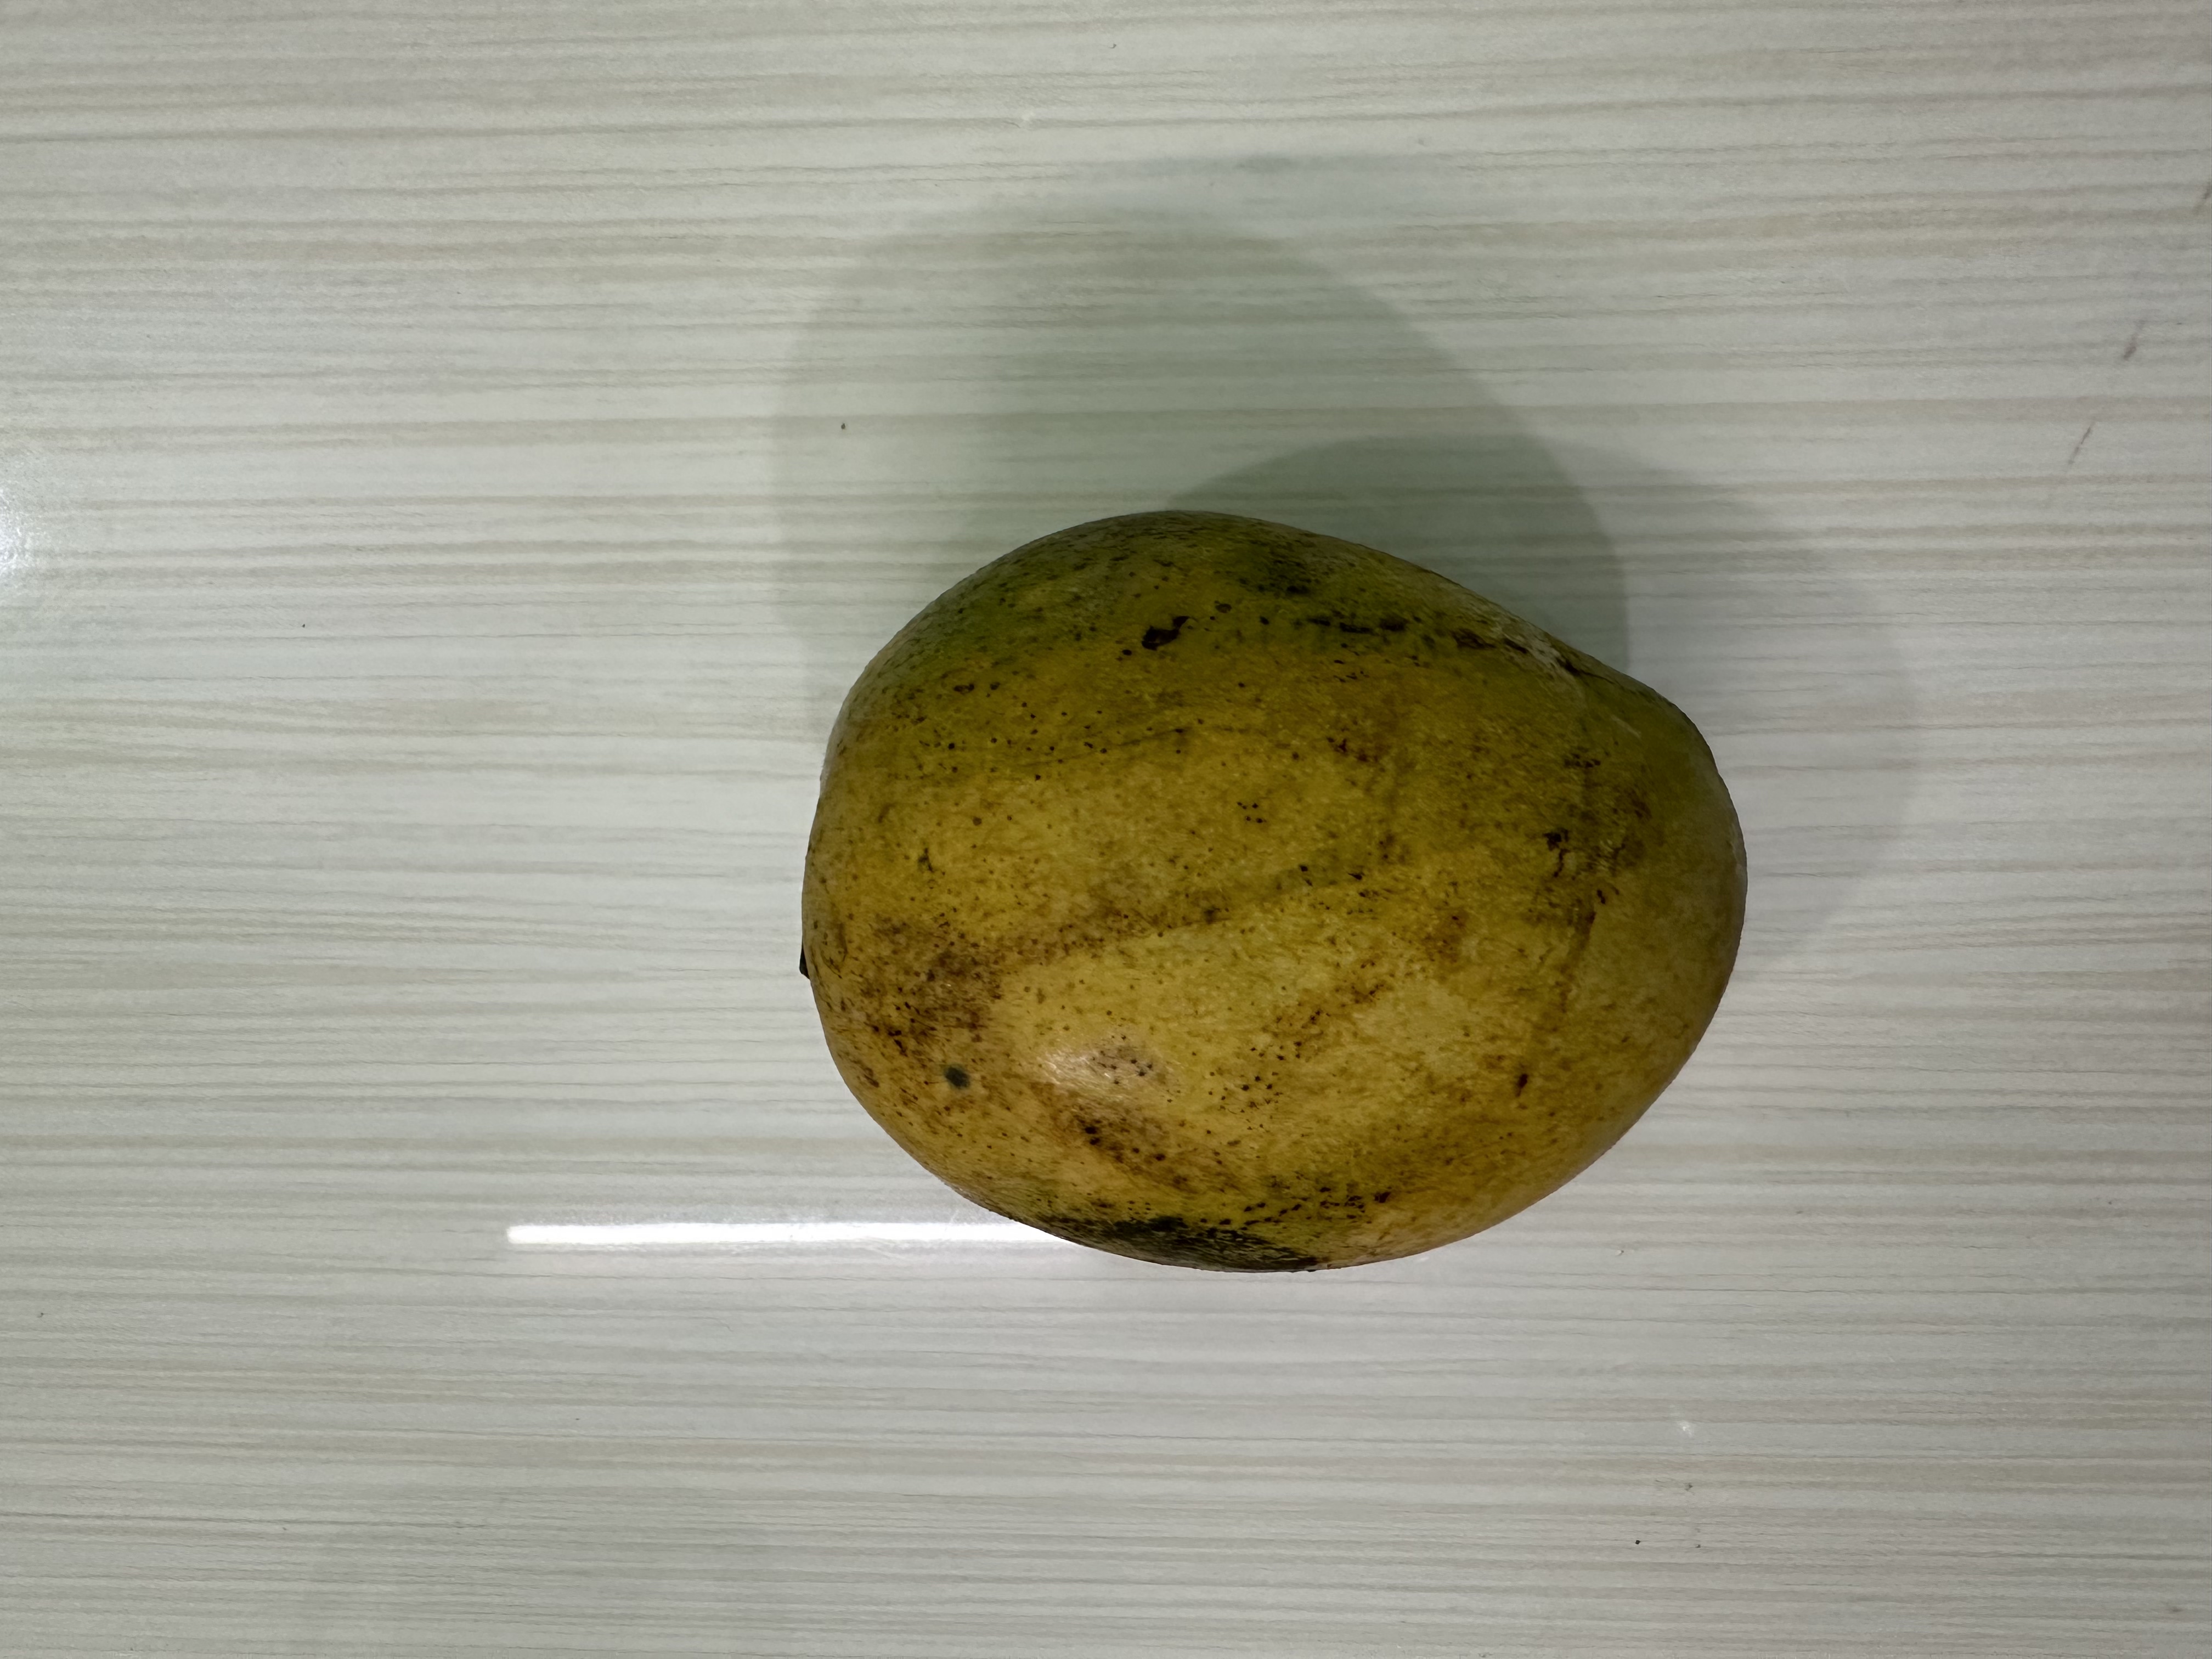
Mango variety: Nilambori